LGBTQ rights in Canada

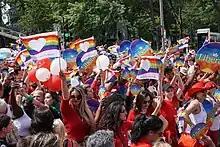
The Liberal Party at the Montreal Marche des Fiertés

Svend Robinson is notable for having been the first MP to come out as gay, in spring 1988. He has since been followed by other gay and lesbian politicians in Parliament: fellow New Democrats Libby Davies, Bill Siksay, Philip Toone, Craig Scott and Dany Morin; Bloc Québécois MPs Réal Ménard and Raymond Gravel; and Liberal Party of Canada MPs Scott Brison, Mario Silva and Rob Oliphant, as well as Senators Laurier LaPierre and Nancy Ruth.